Anna Velikiy

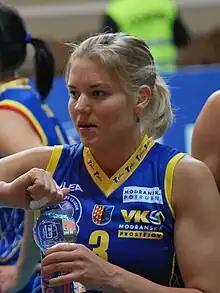
Velikiy playing for VK Prostějov in 2010

Anya "Anna" Velikiy (born December 10, 1982) is a Soviet Uzbek-born Israeli female former volleyball player, who played as a right side hitter. She captained the Israel women's national volleyball team.